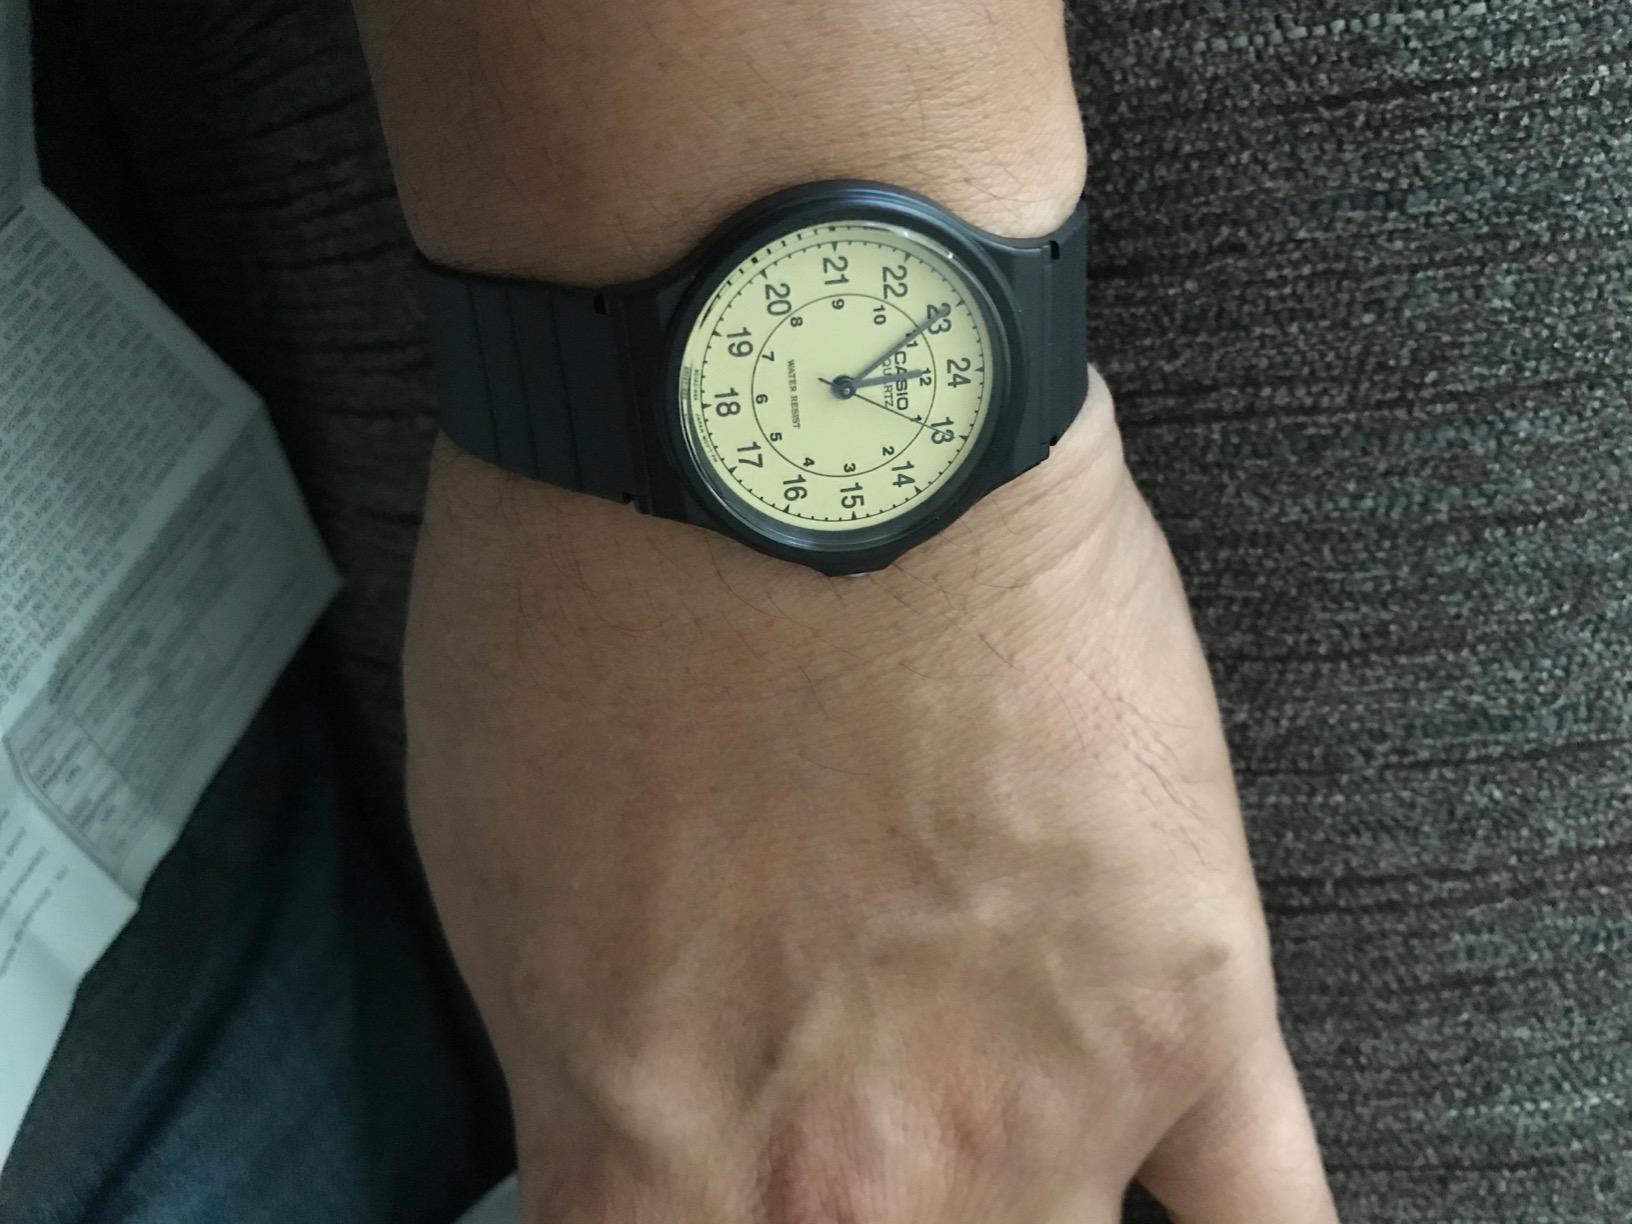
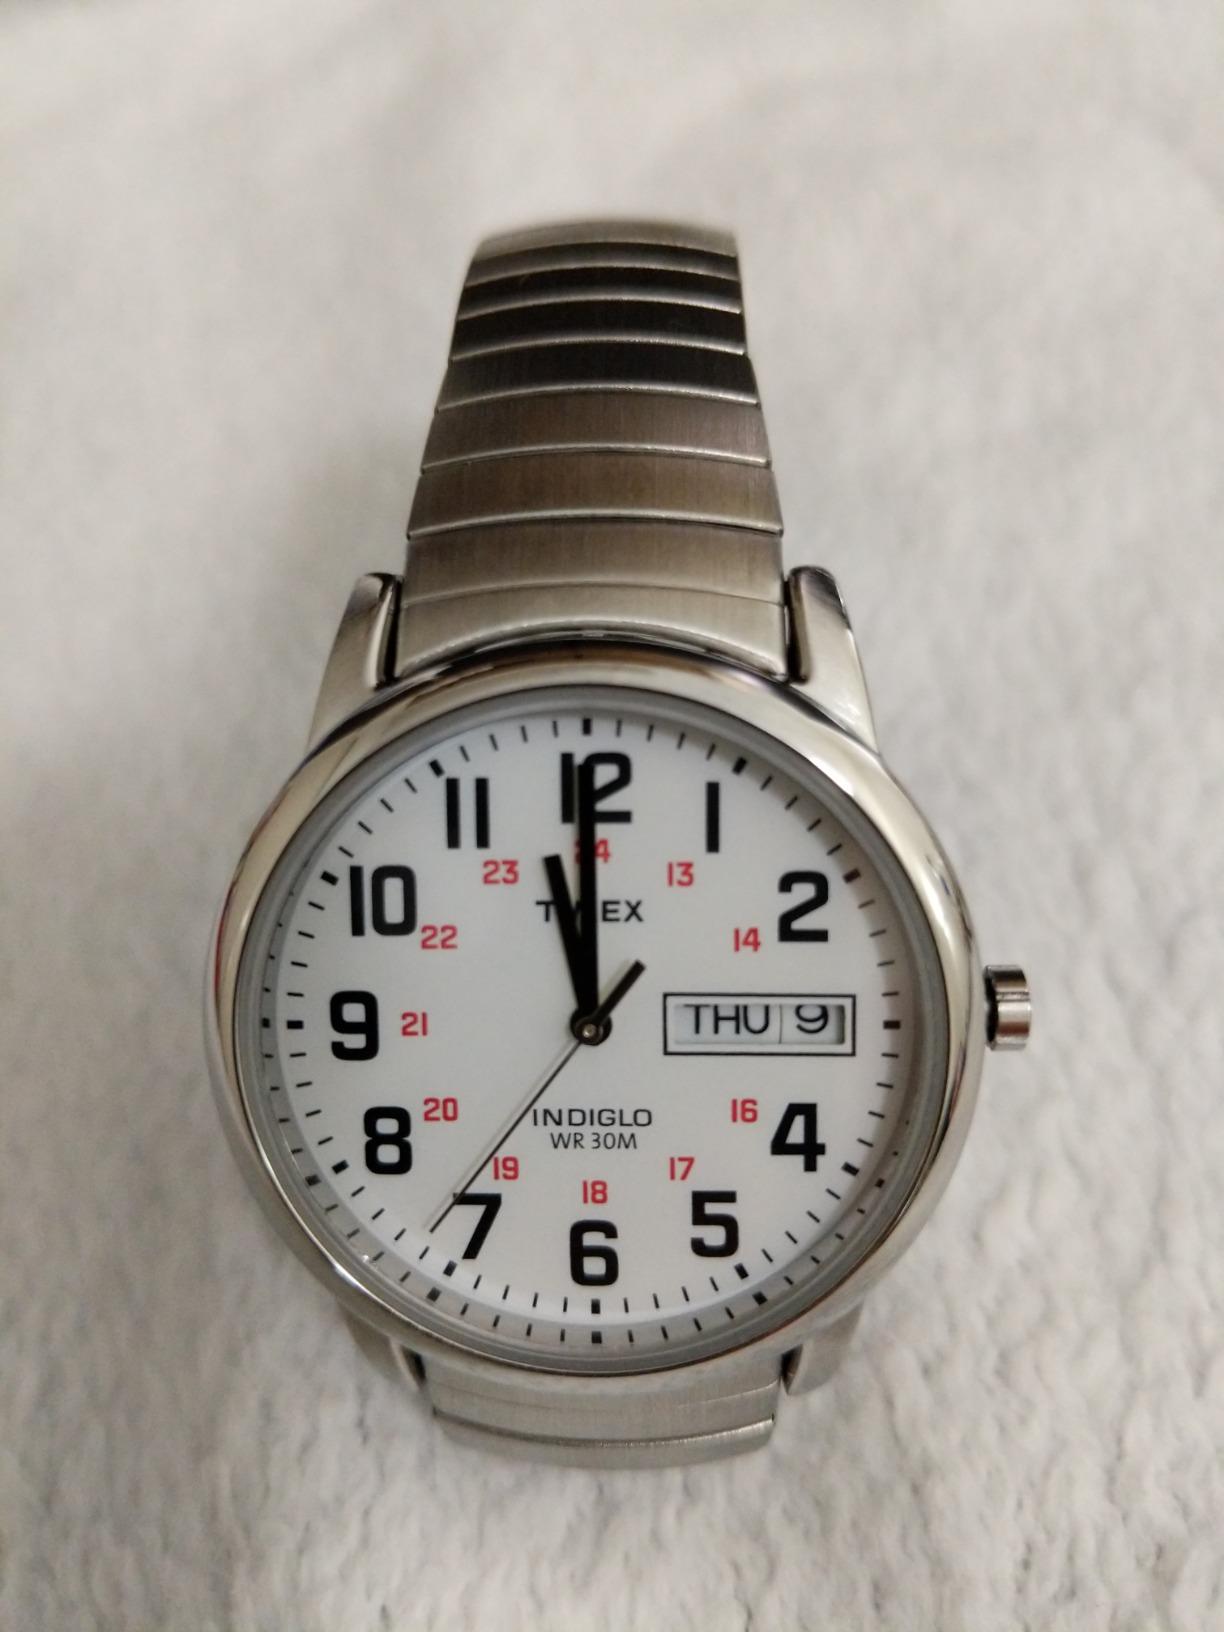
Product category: accessories_watch
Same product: no